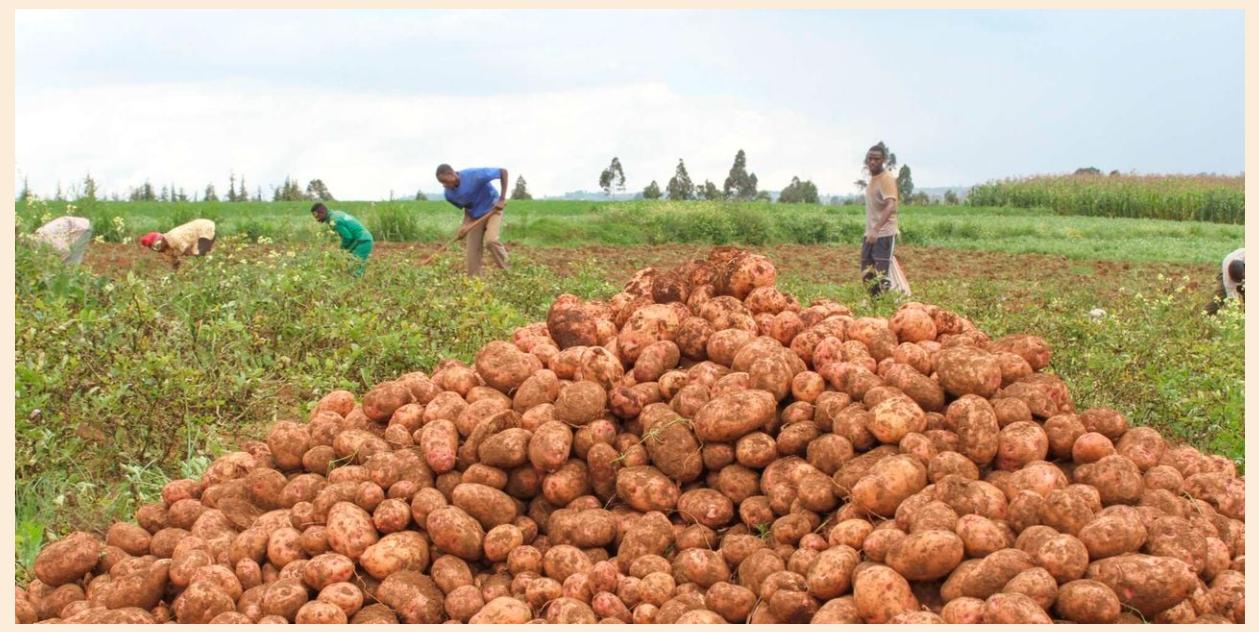
Kwenye eneo la shamba kuna rundo kubwa la viazi mviringo ambavyo vimetoka kuvunwa, vikiwa vimekusanywa kwa pamoja na pembeni kuna kundi la watu wakiendelea na shuguli za kilimo, na mazao haya yamelimwa mahususi kwaajili ya biashara ili kuleta faida kwa wakulima husika.